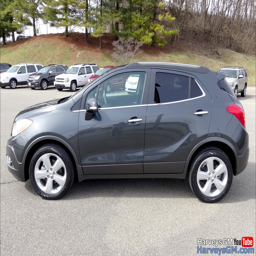
photo : color : graphite gray options : more information on this vehicle